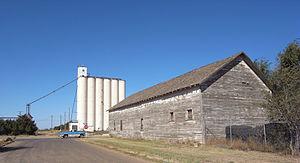
Texico est une ville dans le comté de Curry, au Nouveau-Mexique. La population s'élevait à 1 130 habitants au recensement de 2010. Son nom est un mot-valise réalisé par la fusion de Texas et New Mexico, la ville étant située le long de la frontière entre ces deux états. De l'autre côté de celle-ci se trouve la ville de Farwell.